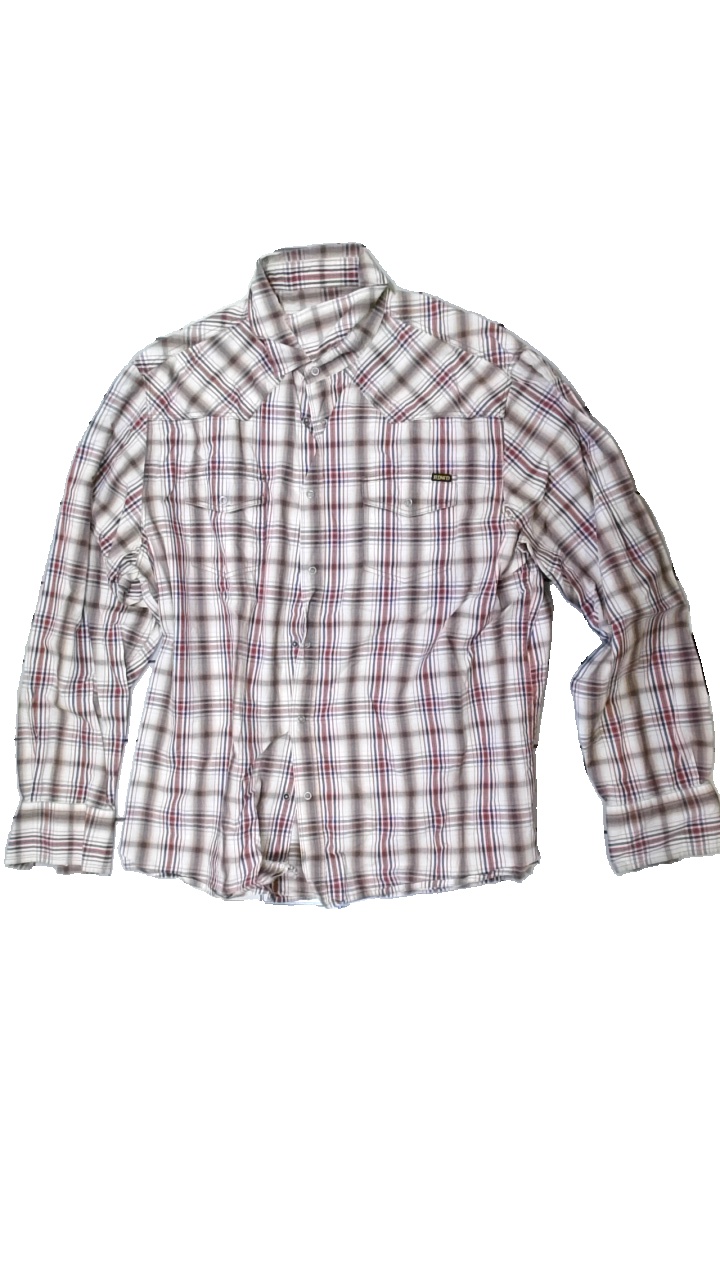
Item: Shirt (Men)
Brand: Missing
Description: CHeckered shirt
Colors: Red, Blue, White, Multicolor
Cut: Regular
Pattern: Checkered print
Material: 100% Cotton
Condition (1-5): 3
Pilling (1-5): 5
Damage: stained
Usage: Recycle
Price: <50